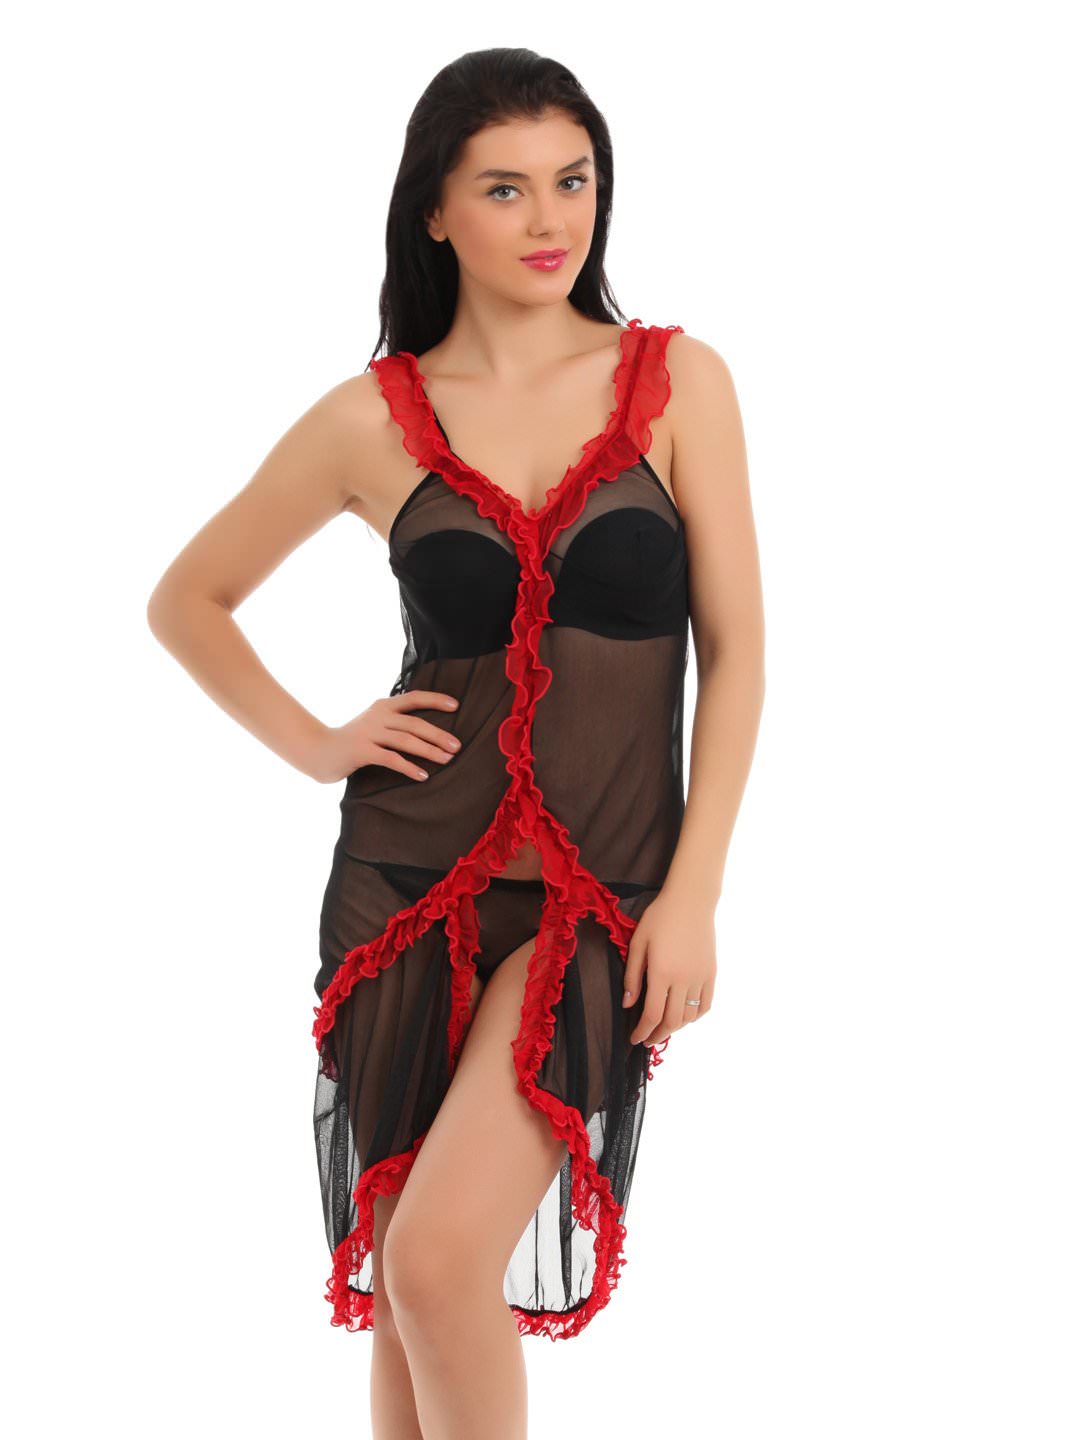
Red Rose Black Nightdress
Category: Apparel / Loungewear and Nightwear / Baby Dolls
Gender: Women
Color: Black
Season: Winter 2015
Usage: Casual